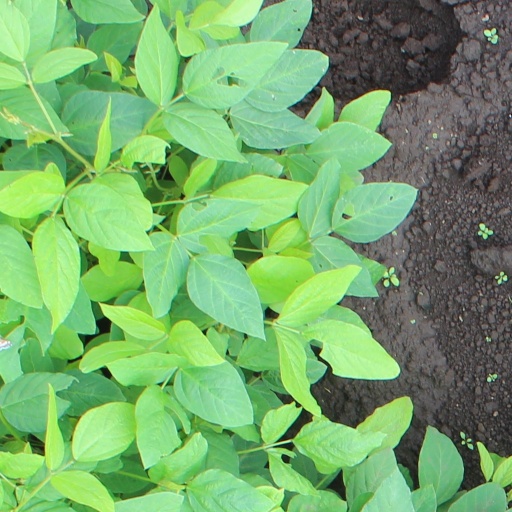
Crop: soybean